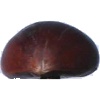
Label: Chestnut 1